Jerry Owens

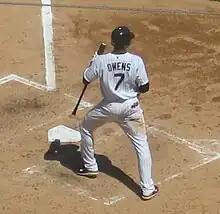
Owens with the Chicago White Sox

Jerry Lee Owens (born February 16, 1981) is an American former professional baseball player. He played parts of four seasons in Major League Baseball (MLB) with the Chicago White Sox from 2006 to 2009.